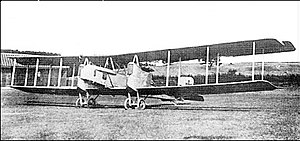
1. verdenskrig / Teknologi og taktikker / Strategisk bombning
Gotha-bombefly.
1. verdenskrig eller første verdenskrig var en global militær konflikt, der varede fra 1. august 1914 til 11. november 1918 og fandt sted på slagmarker hovedsageligt i Europa, men også i Mellemøsten, Afrika og sporadisk i Sydøstasien. Krigen kostede over ni millioner menneskeliv og blev dermed en af de blodigste konflikter i verdenshistorien.